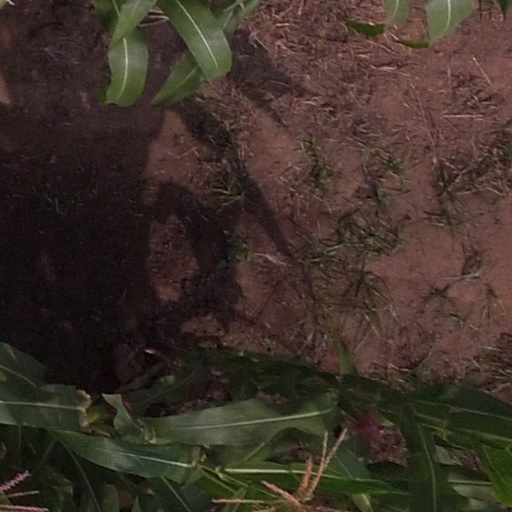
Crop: maize; corn